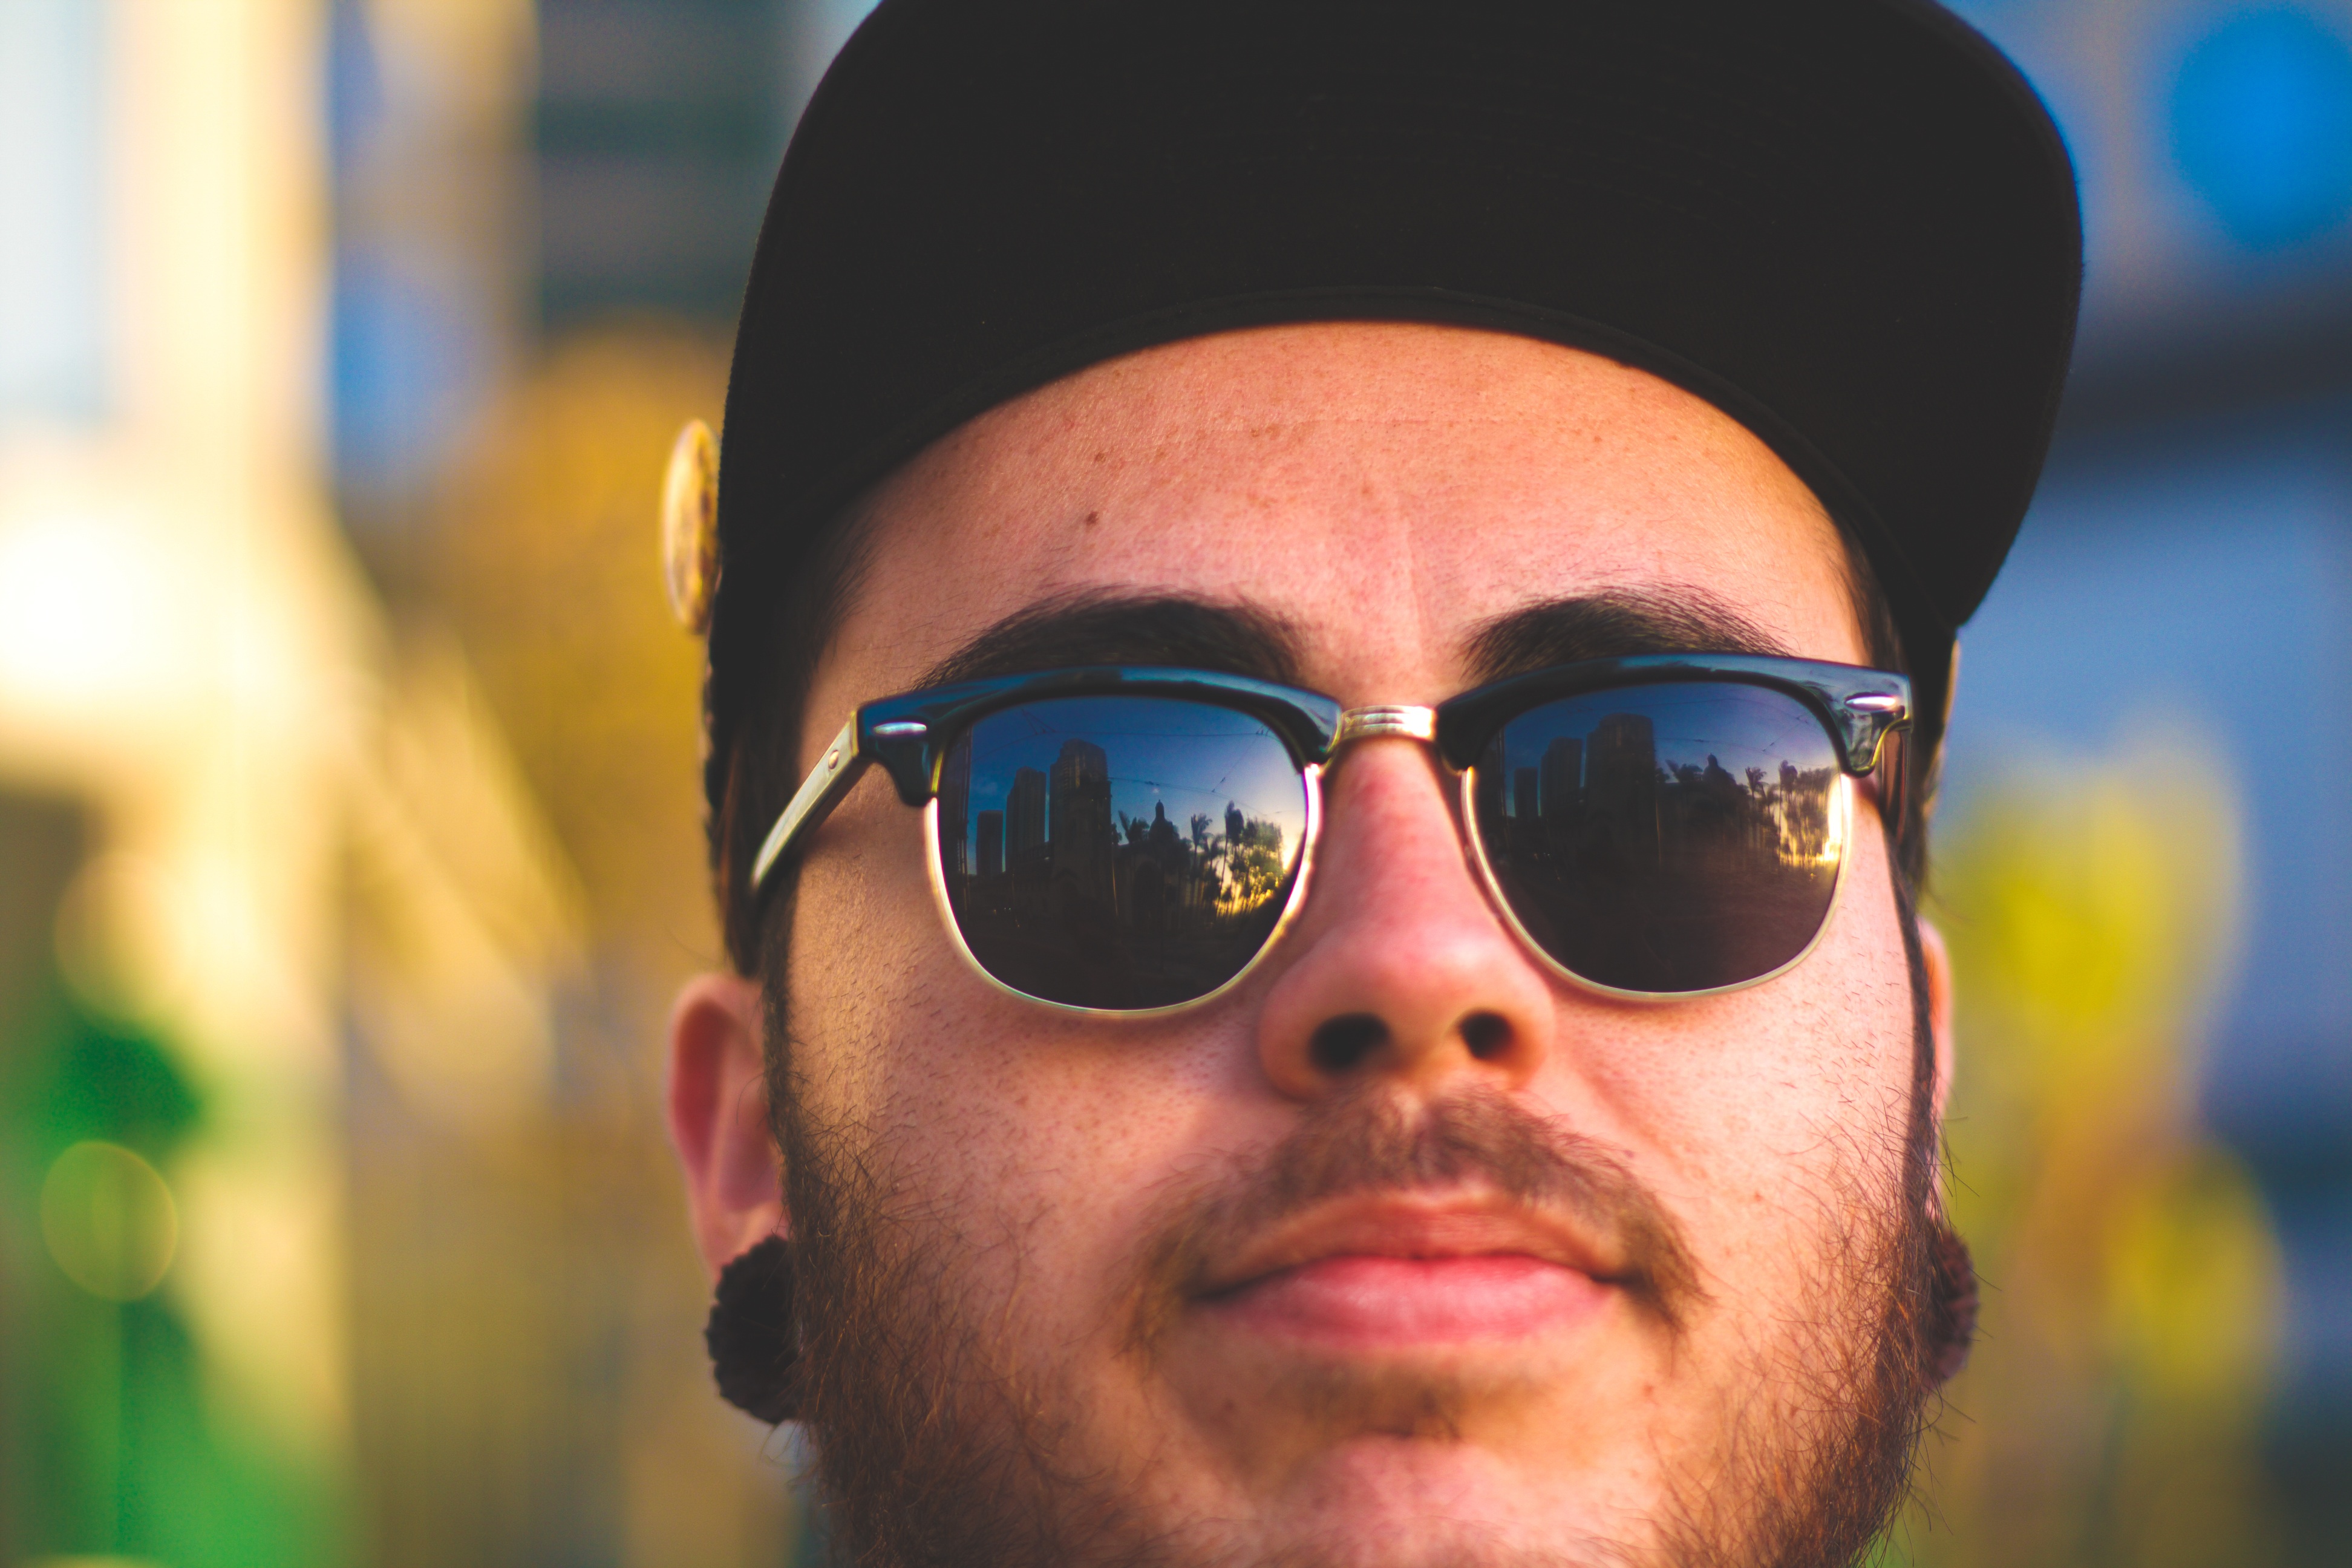
man, person, hair, photography, male, portrait, color, hairstyle, smile, beard, close up, face, nose, cool, sunglasses, eye, glasses, selfie, head, eyewear, facial hair, fashion accessory, vision care